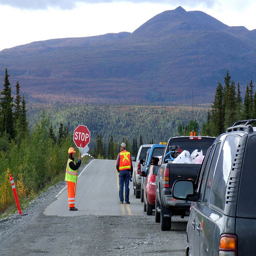
a person standing on a road with many cars
A worker holding a stop sign on a country road.
Cars are lined up near a construction worker holding a stop sign.
a person holding up a stop sign on the side of a road.
a couple of street workers looking to direct traffic